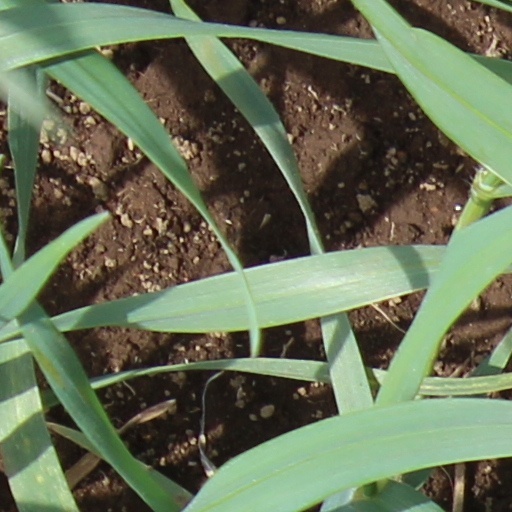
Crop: wheat